Economy of the Qing dynasty

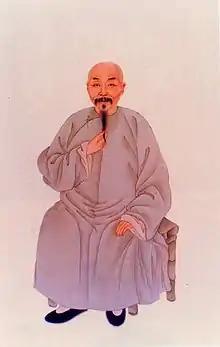
Feng Guifen, proposer of the much delayed transition from grain to silver tax collection

However, the reforms of Kangxi did not fix the budget deficit as expenses continued to rise and were accounted for at a local level by a multitude of surcharges levied atop regular taxation despite the illegality of such surcharges per Qing law, the extent of these surcharges varied locally but could amount to up to 80% of the formal tax quota a substantial amount of money these surcharges paid for local administrator salaries and services such as legal and policing services as well as some small-scale infrastructure works such as waterworks. This system of informal unregulated taxation naturally led to corruption as administrators would manipulate exchange rates and pocket the surplus or they would levy direct taxes atop the land tax such as the meltage fee this corruption often affected the smaller landholders and tax payers as they lacked the influence and power to challenge corruption which the gentry and larger landholders held.